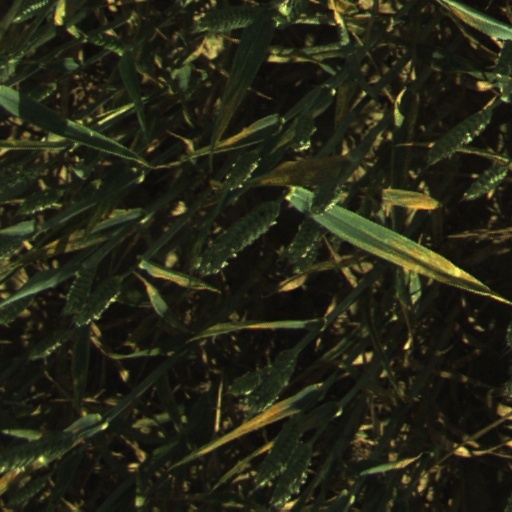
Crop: wheat